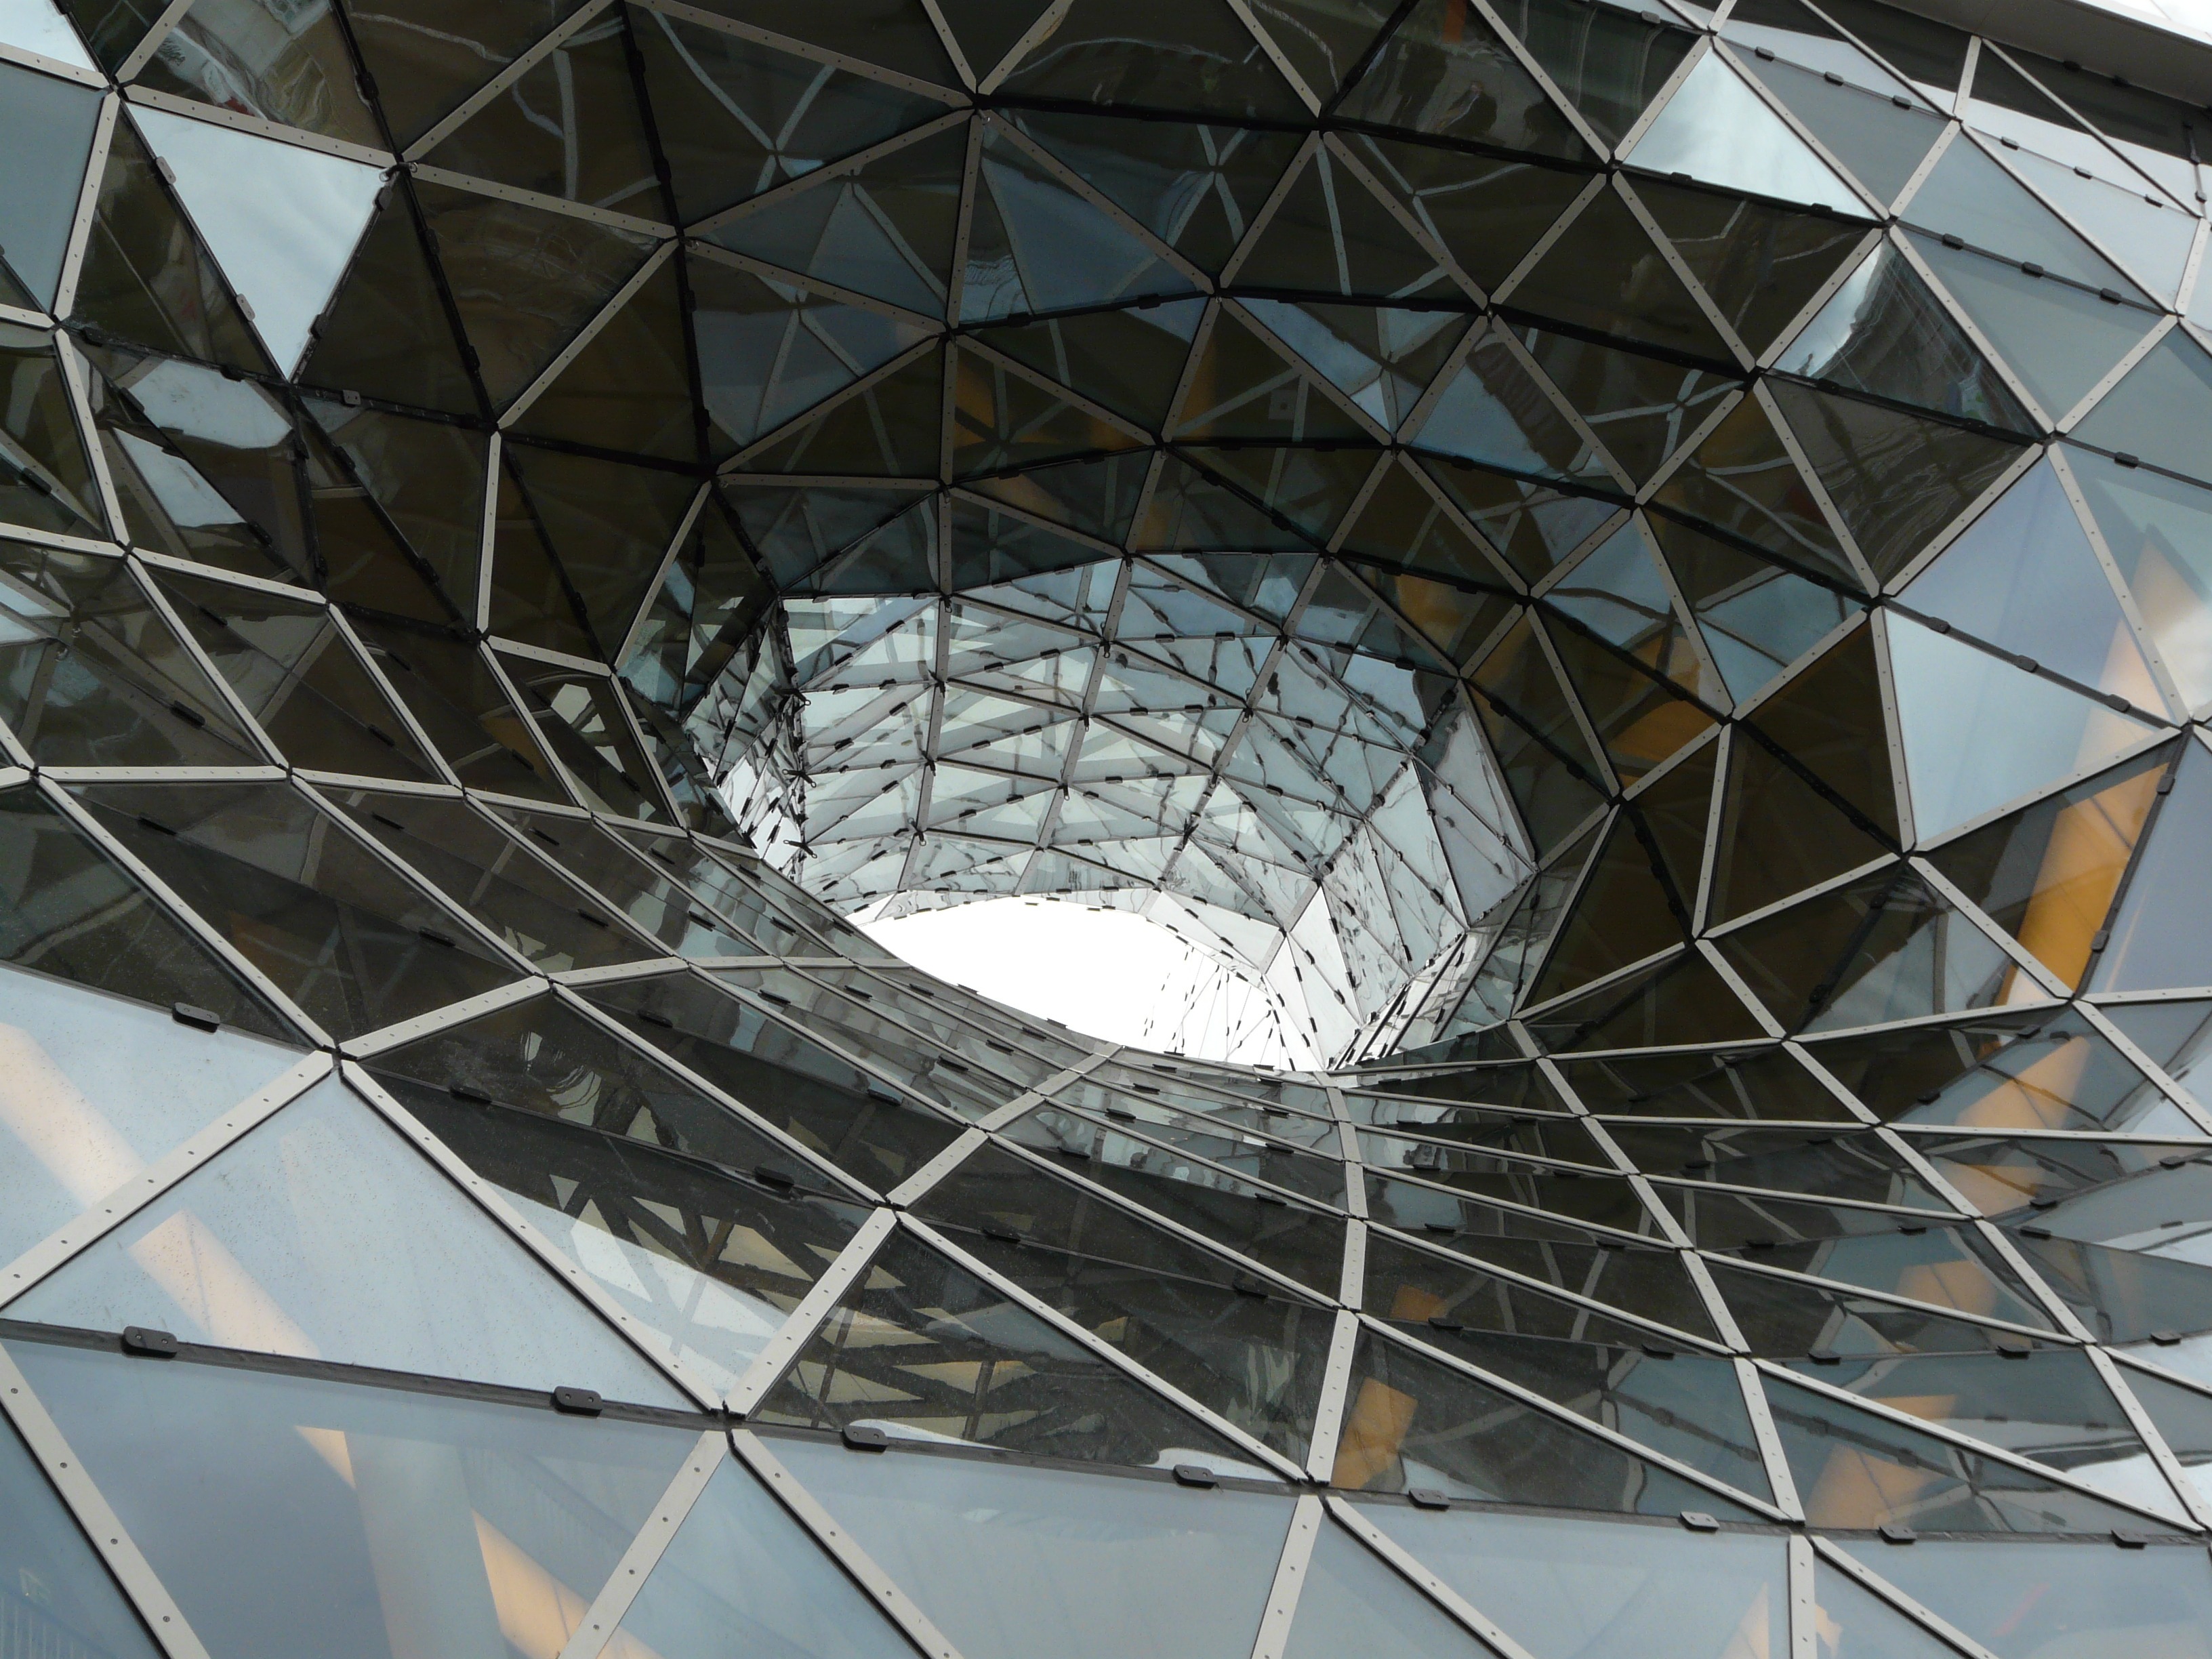
architecture, structure, wheel, reflection, facade, modern, stadium, design, symmetry, tourist attraction, dome, shape, about, daylighting, sport venue